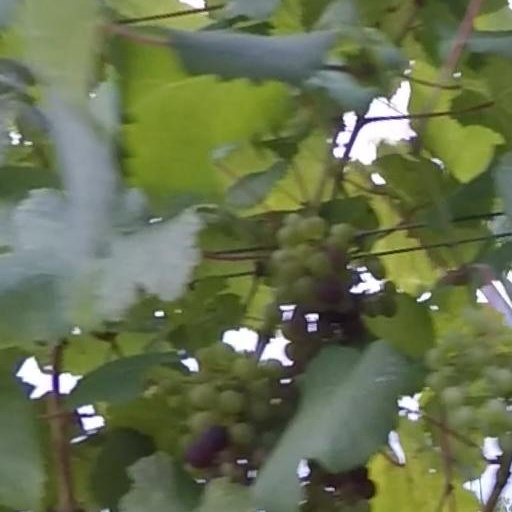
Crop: grape